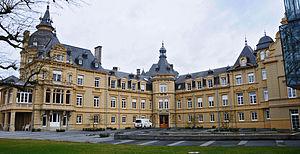
Le château de Heisdorf (Luxembourg) Lëtzebuergesch: D'Schlass zu Heeschdref
Le château de Heisdorf situé dans le village de Heisdorf au cœur du Luxembourg est érigé par le baron Lippmann à la fin du XIXᵉ siècle. Entouré d'un grand parc, il est conçu par l'architecte belge Charles Thirion.